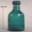
Label: bottle